Reporters (Indian TV series)

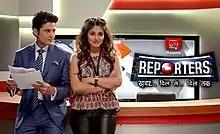

Reporters is an Indian newsroom drama television series very loosely based on The Newsroom (American TV series) that premiered on 13 April 2015 on Sony Entertainment Television (India) and Sony Entertainment Television Asia. The show stars Rajeev Khandelwal as Kabir and Kritika Kamra as Ananya, playing television reporters on the show.